Yolanda del Río

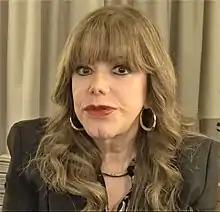
Yolanda del Rio interviewed by Dulce Osuna in 2016

Yolanda del Río (born Yolanda Jaen López on May 27, 1955, in Ixmiquilpan, Hidalgo) is a Mexican film actress and ranchera singer. Some of her best-known films are "Caminos de Michoacán" (1979) and "La India blanca" (1982).